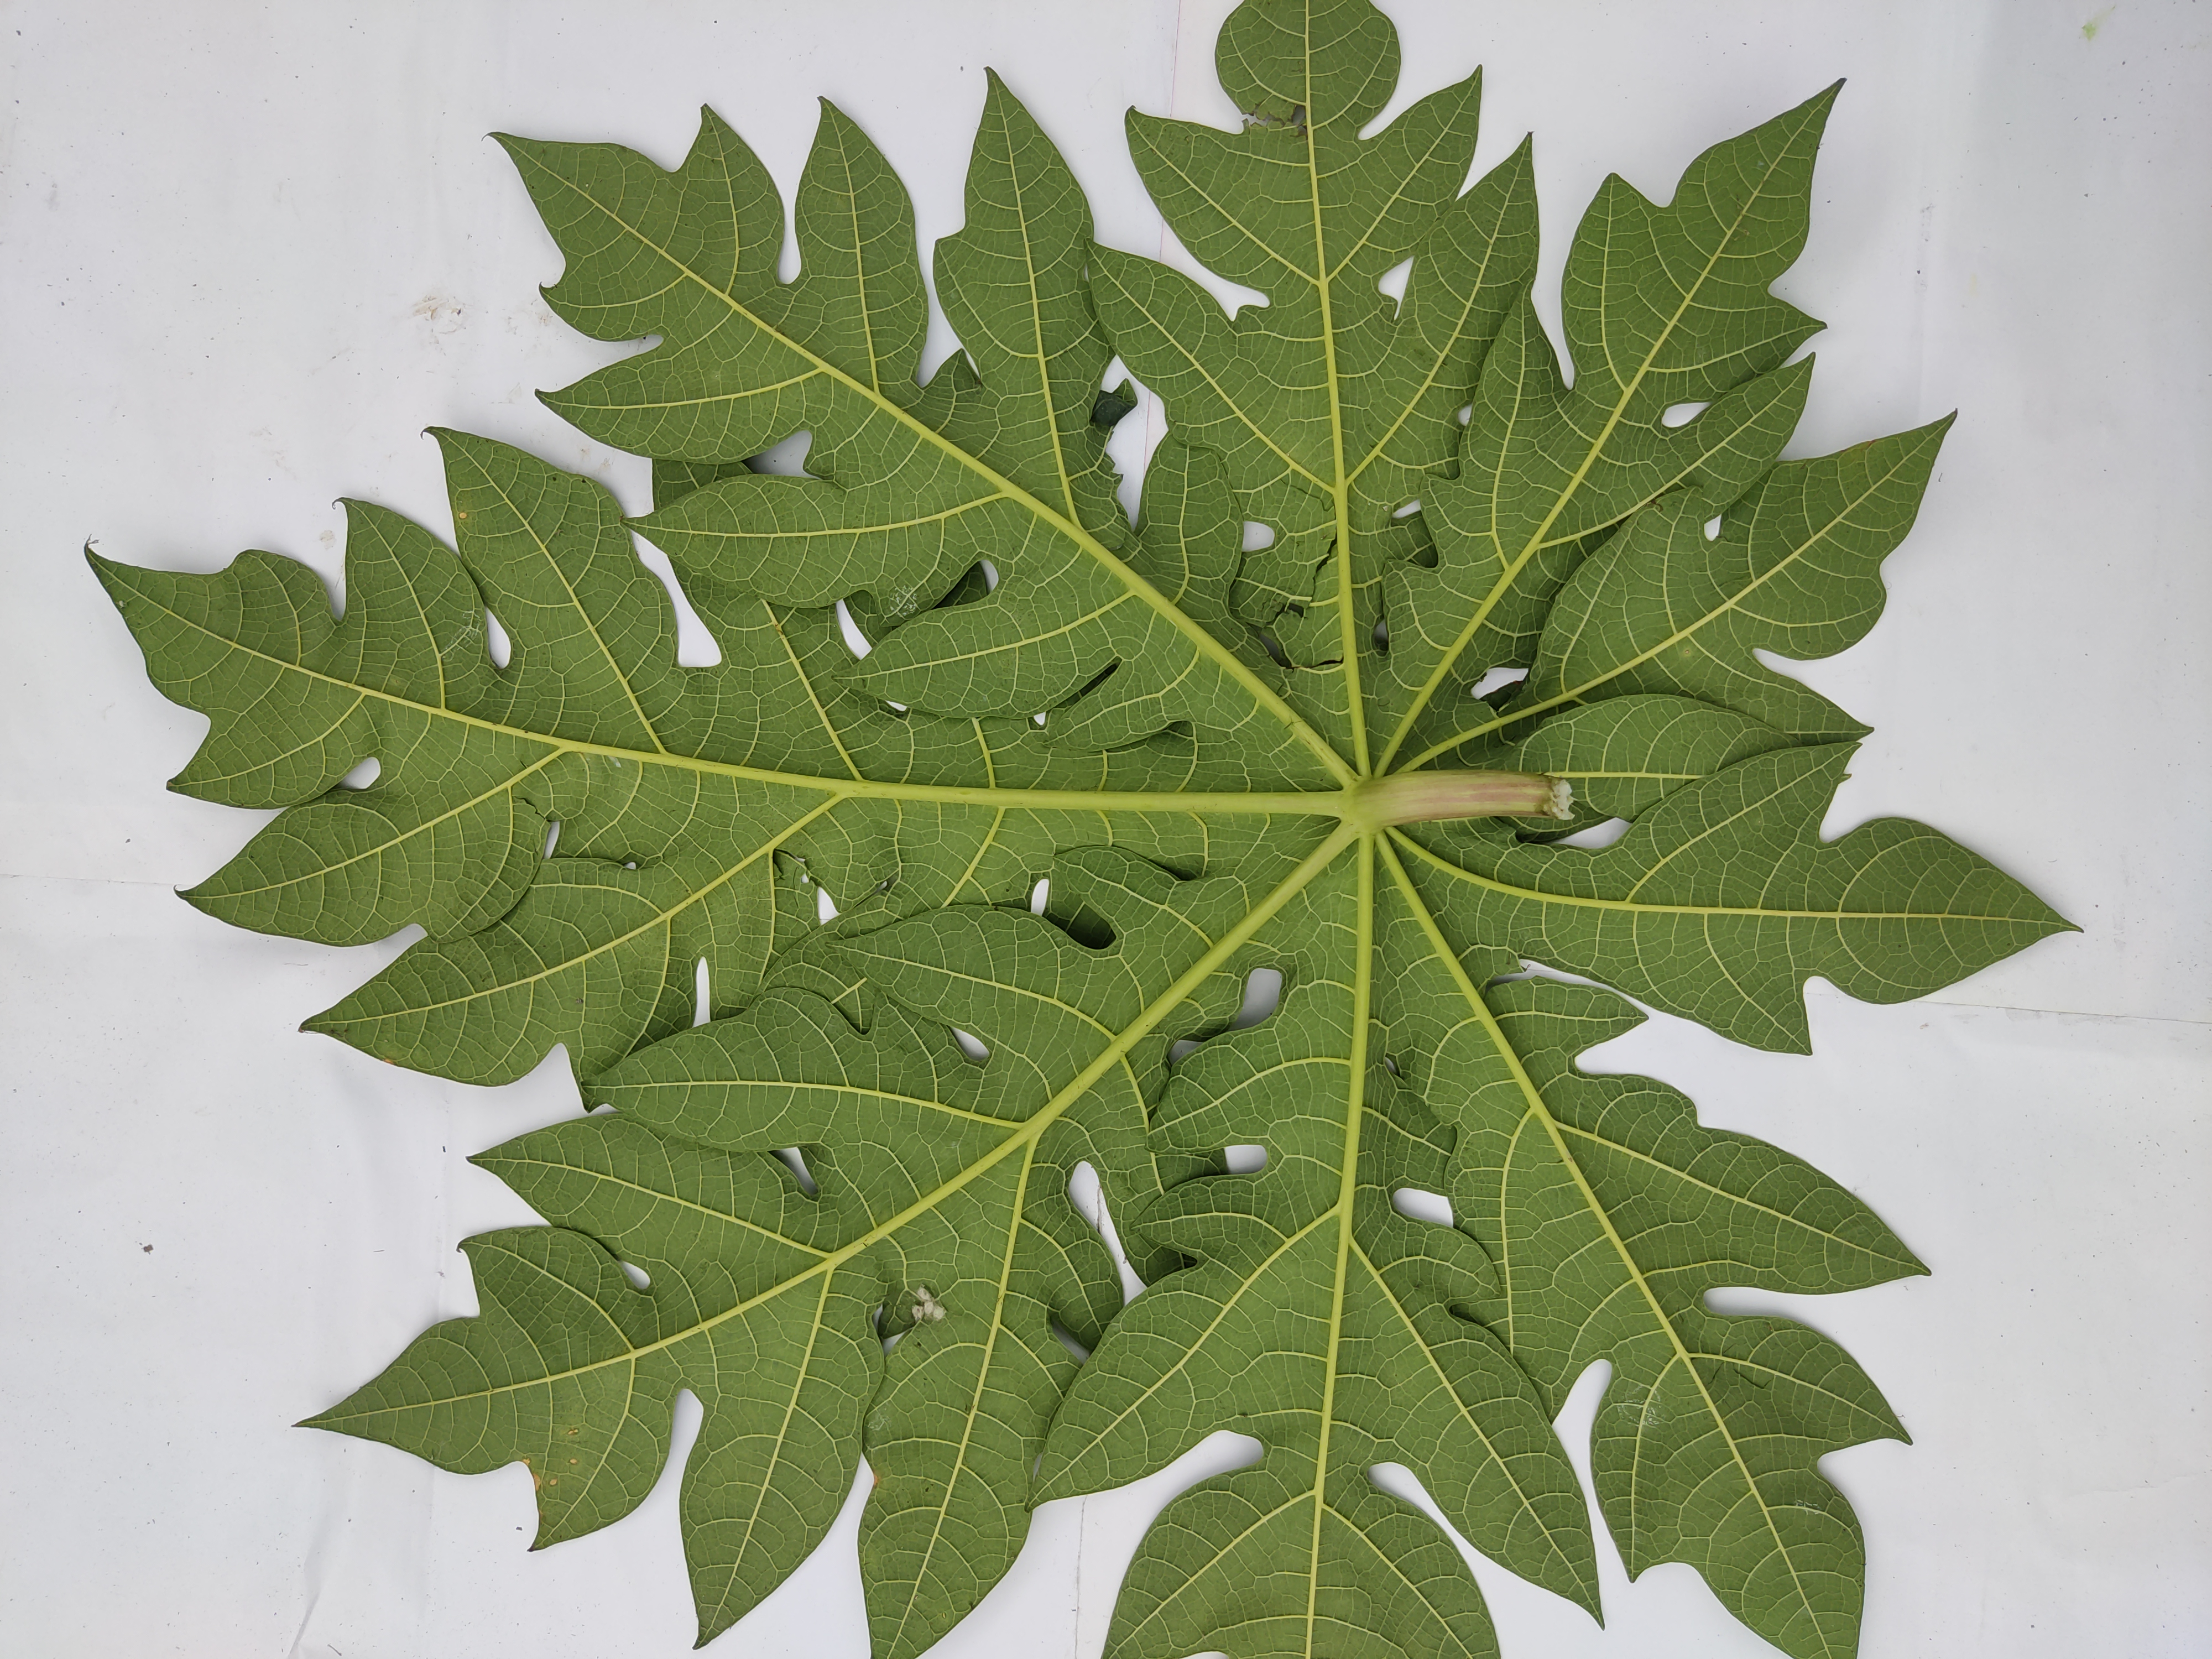
Label: Healthy Leaf